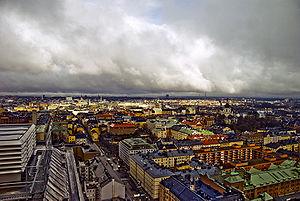
Skatteskrapan est un immeuble situé dans le quartier de Södermalm à Stockholm. Inauguré en 1960, il compte parmi les immeubles les plus hauts de la capitale suédoise.